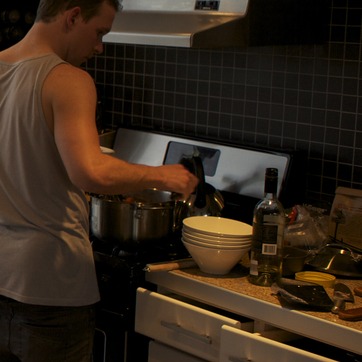
Material: skin